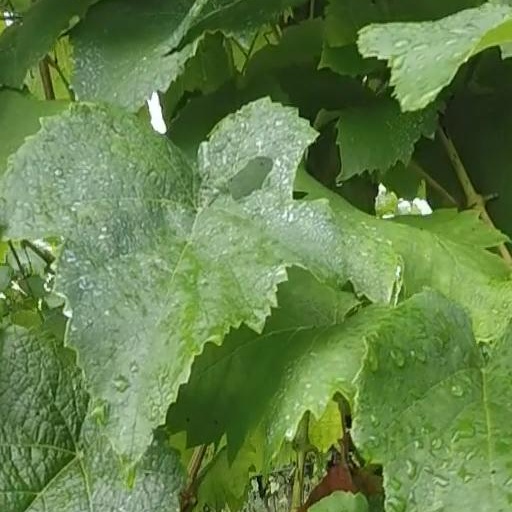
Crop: grape